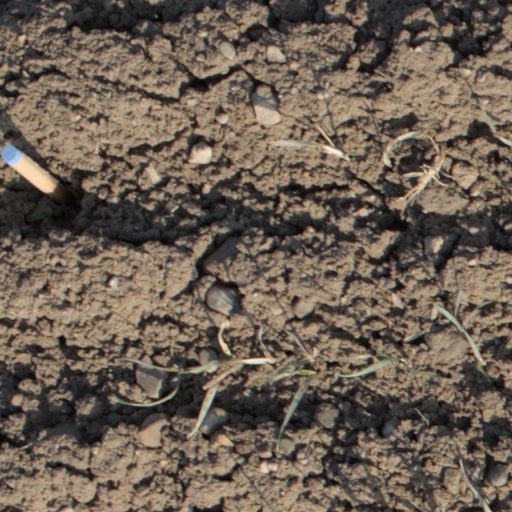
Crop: wheat